Treaty of Madrid (1667)

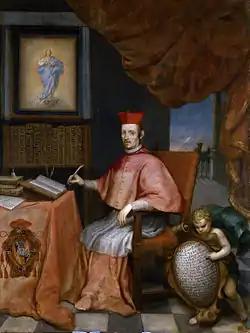
Juan Nithard, Spanish chief minister

Sir Richard Fanshawe, English ambassador in Portugal from 1662 to 1666, was also appointed ambassador to Spain in 1664. He was instructed to agree a treaty of commerce, obtain reparations for losses and confirm possession of territories captured from 1654 to 1660, primarily Jamaica.